Jean-Jacques Barthélemy

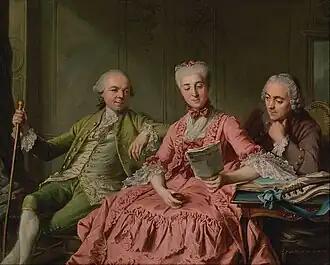
The duc de Choiseul, together with Madame de Brionne and Abbé Barthélemy (right), circa 1775.

In 1744, he went to Paris with a letter of introduction to Claude Gros de Boze, Perpetual Secretary of the Académie des inscriptions et belles-lettres and Keeper of the Royal Collection of Medals. He became assistant to de Boze and in 1753 succeeded him in this post, remaining in this position until the Revolution. During his term of office he nearly doubled the size of the collection.